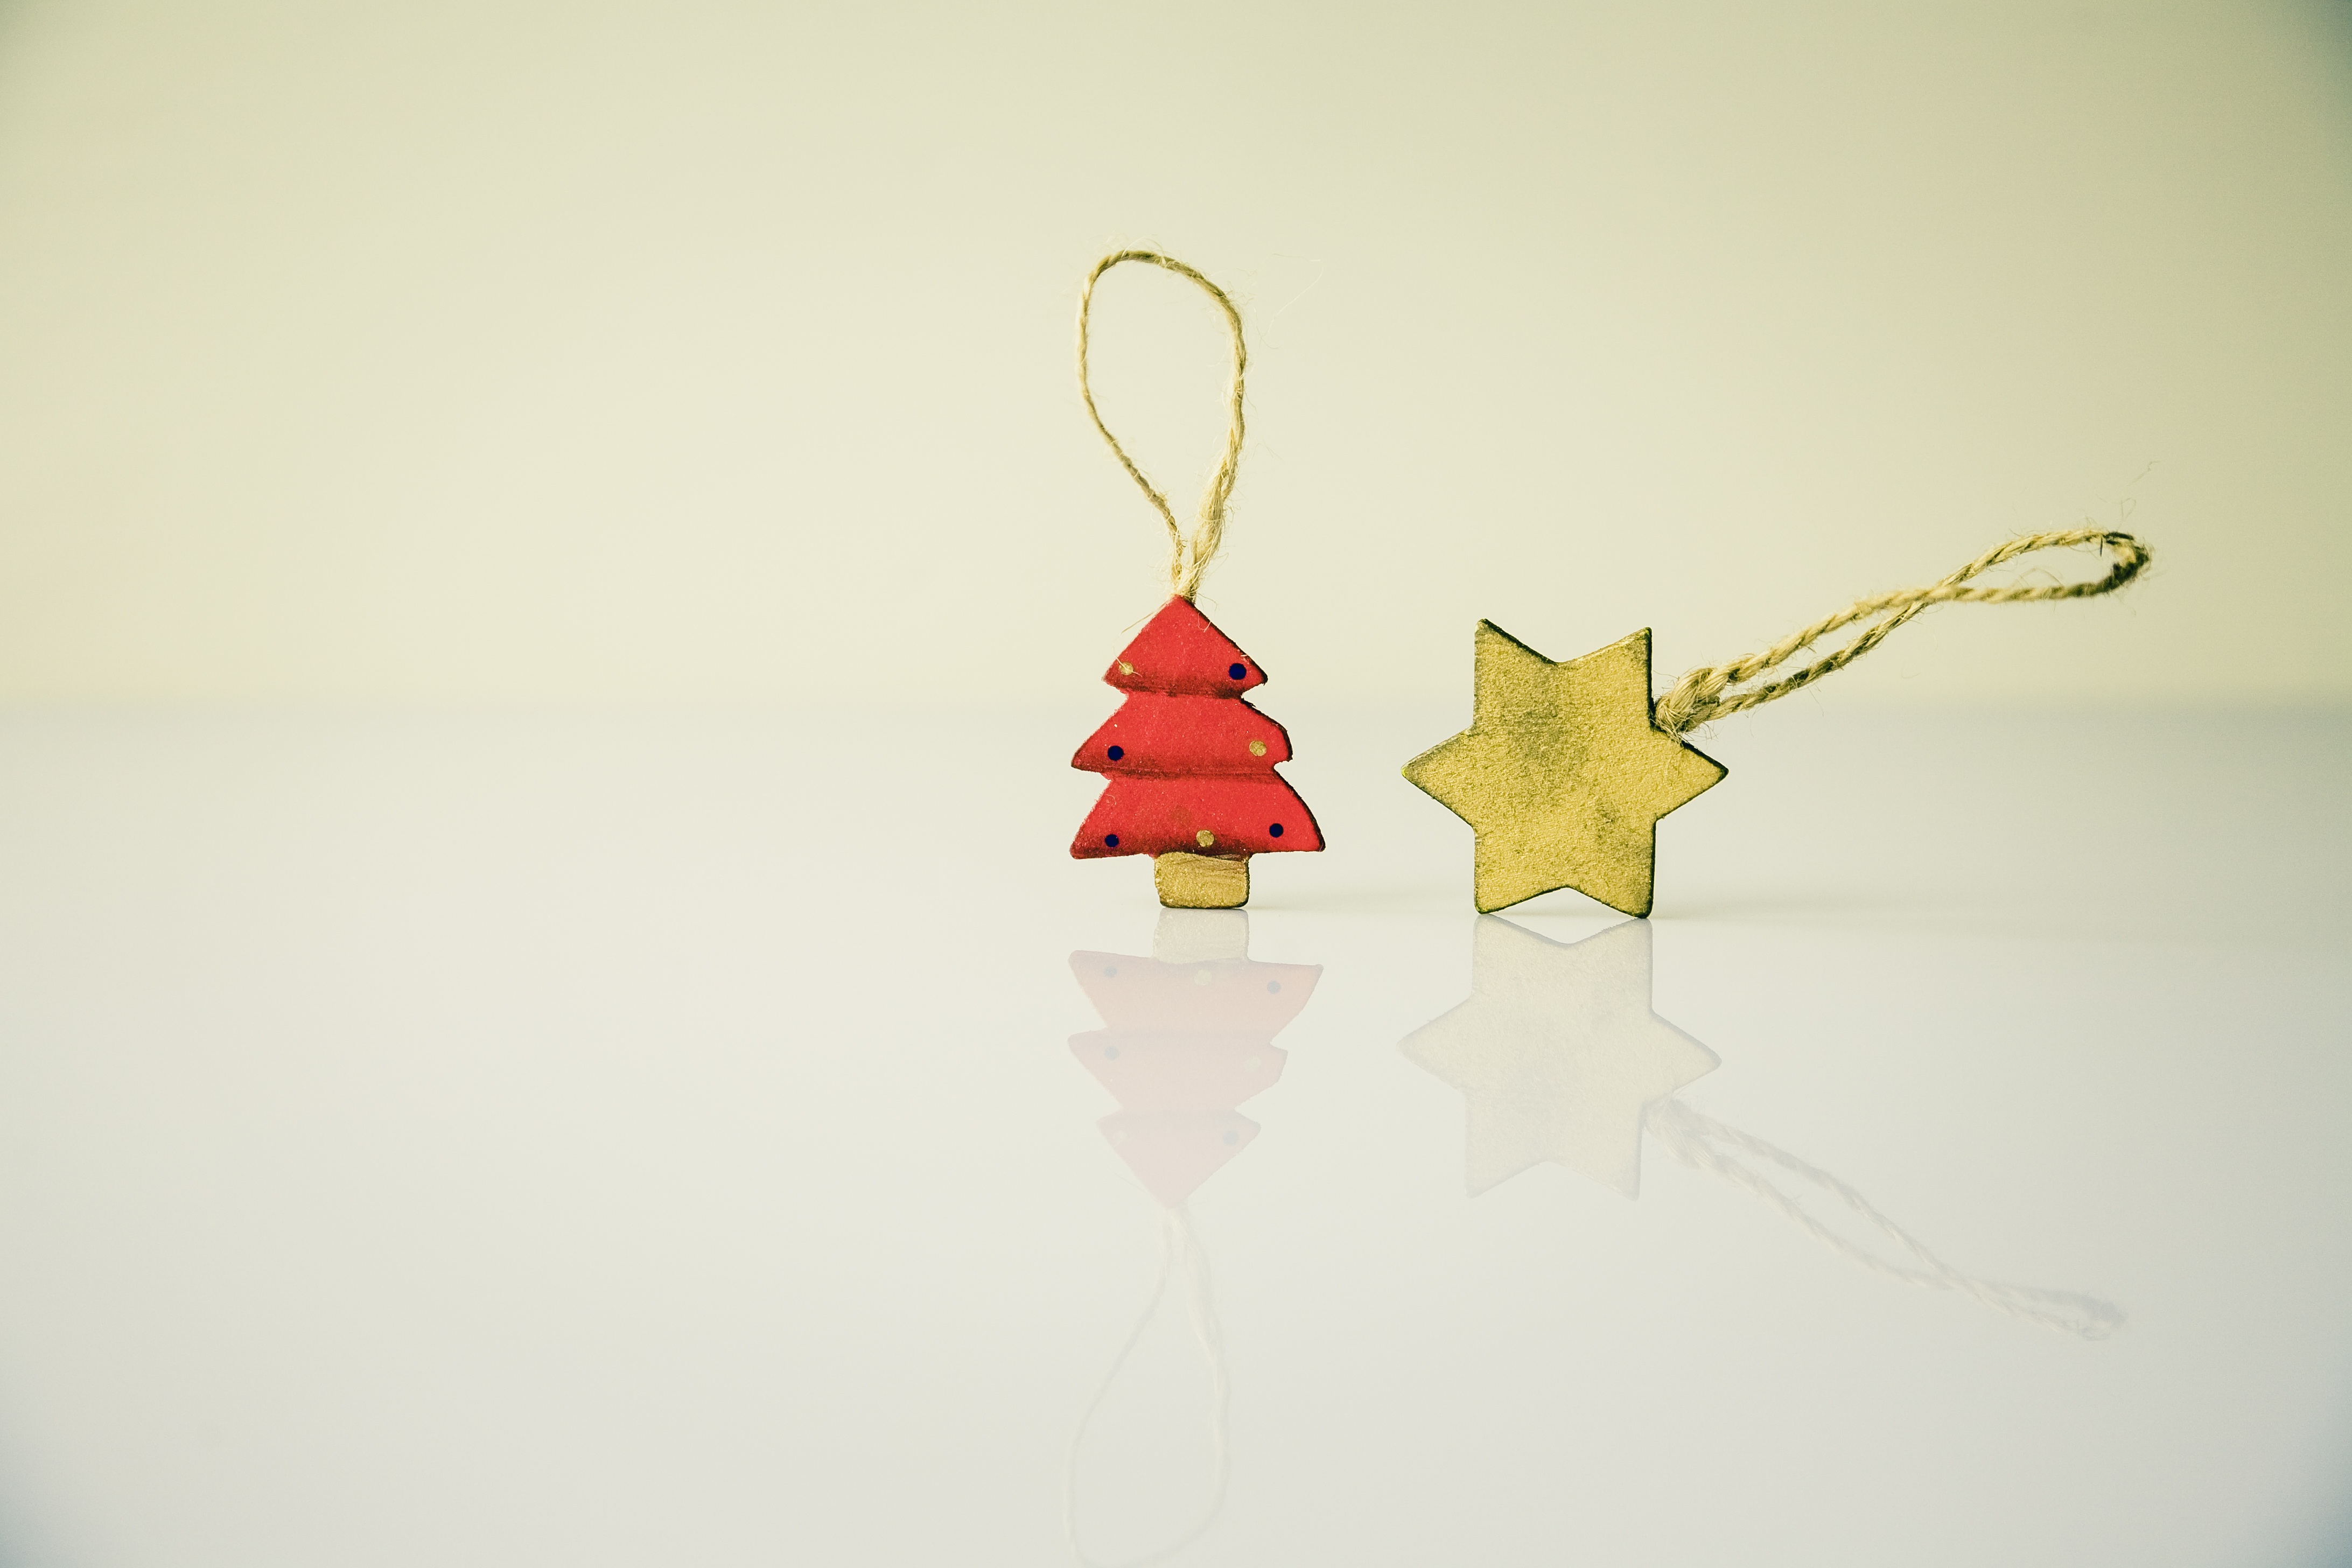
leaf, decoration, green, golden, red, holiday, yellow, christmas, hipster, glitter, deco, necklace, gifts, jewellery, holly, art, holidays, earrings, christmas bauble, shape, decorate, hip, christmas gift, christmas present, fashion accessory, christmas bell, christmas party, christmas tree decorations